Viola Di Grado

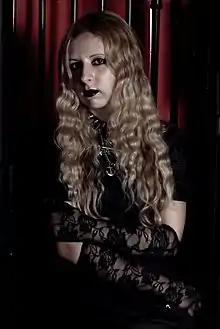
Viola Di Grado

Viola Di Grado (Catania, June 4, 1987) is an Italian writer. With her first novel "70% Acrylic 30% Wool", published when she was 23 years old, she became the youngest winner of the Premio Campiello Opera Prima and the youngest finalist for the Premio Strega.